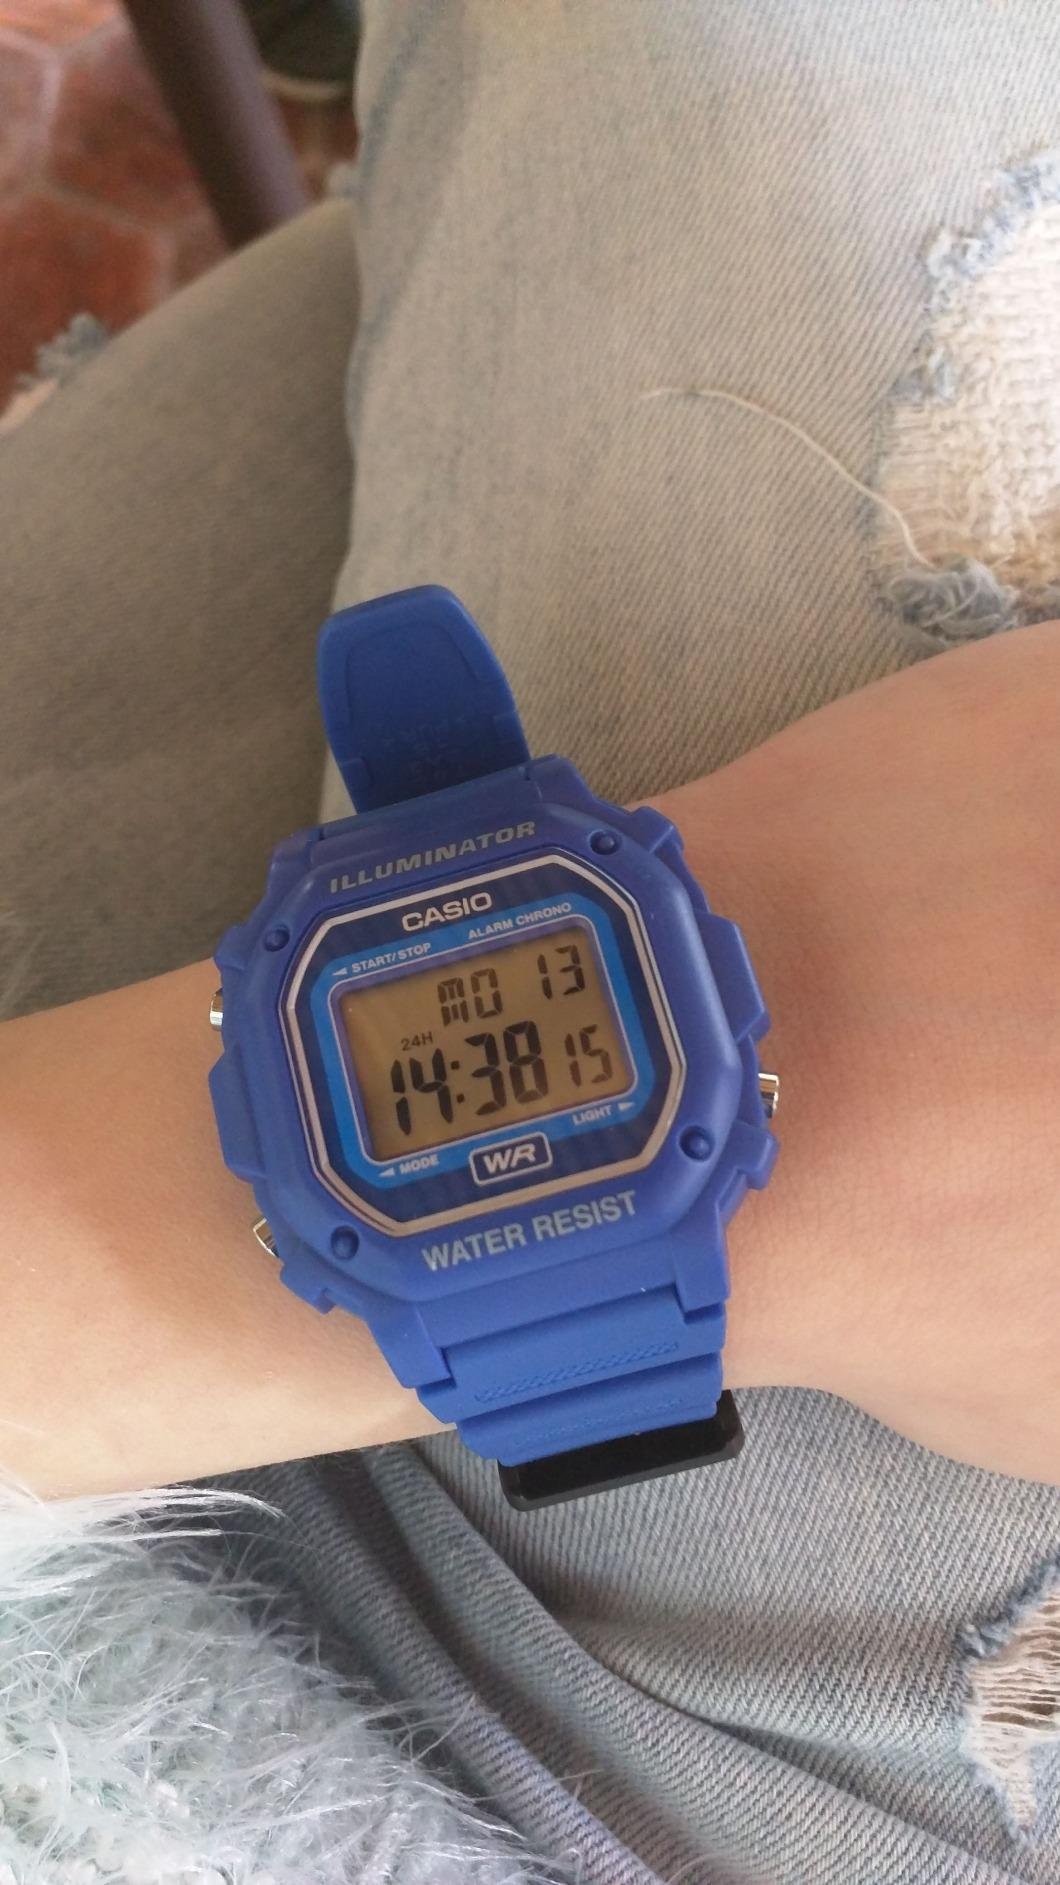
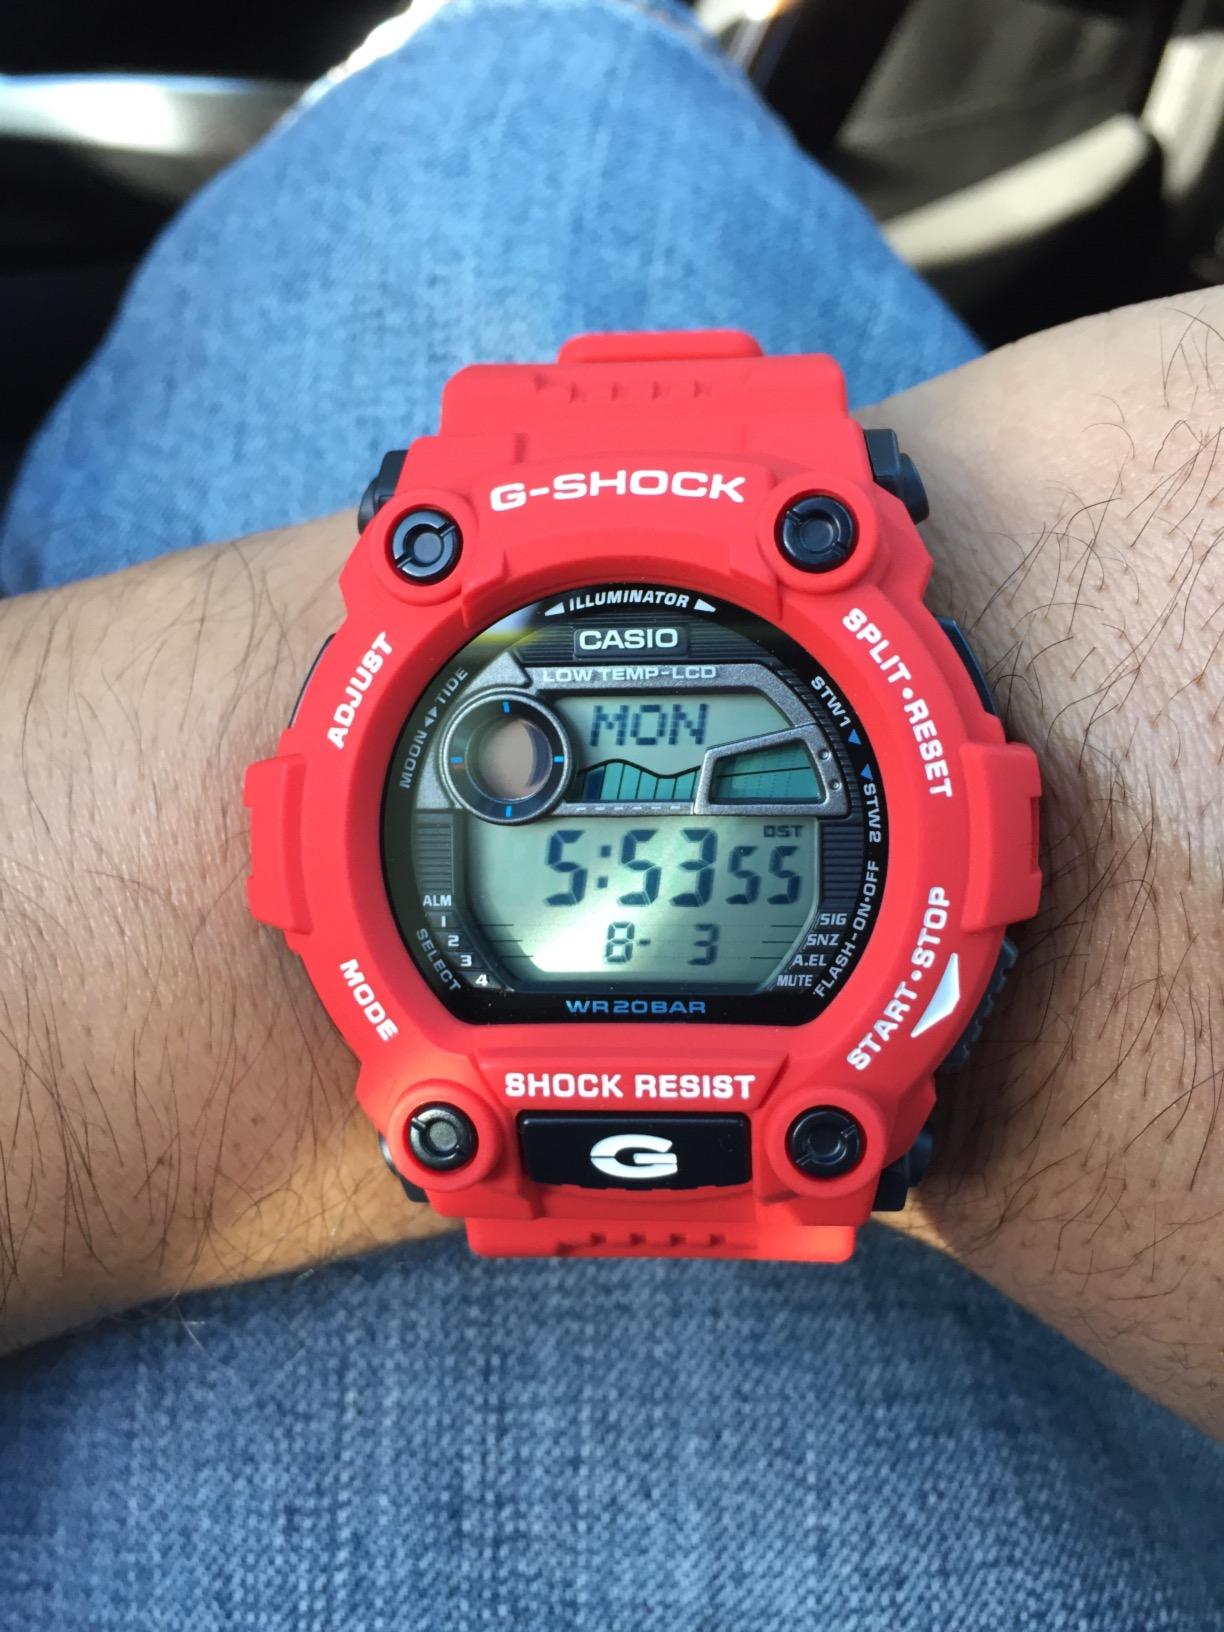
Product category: accessories_watch
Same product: no